Garbanotas

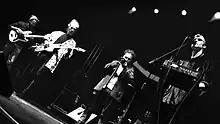
Garbanotas Bosistas live in Lithuania

Garbanotas ("The Curly One"), formerly Garbanotas Bosistas is a Lithuanian neo-psychedelia rock and indie folk rock band, which started playing in 2008. The band consists of four members, vocalist Šarūnas Joneikis, guitarist Mantas Joneikis, Bassist Kipras Pugačiukas and drummer Mantas Augustaitis. In 2016, the band won the Best Alternative Act in the Lithuanian M.A.M.A. awards. Garbanotas mainly perform in their homeland Lithuania but also toured around the Baltic states and Europe. In 2018, Garbanotas changed their name overnight on all social media platforms from "Garbanotas Bosistas" to "Garbanotas".